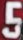
Number: 5